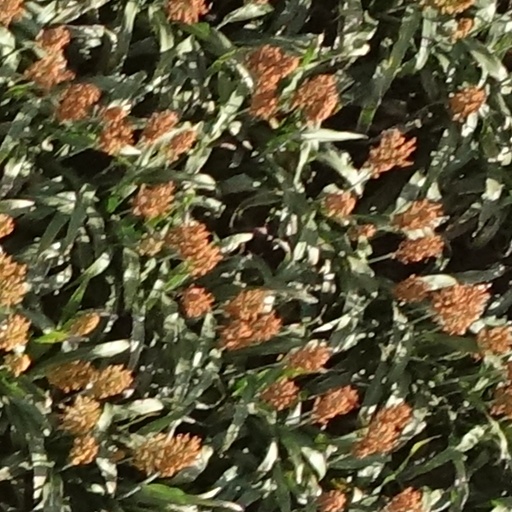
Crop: sorghum